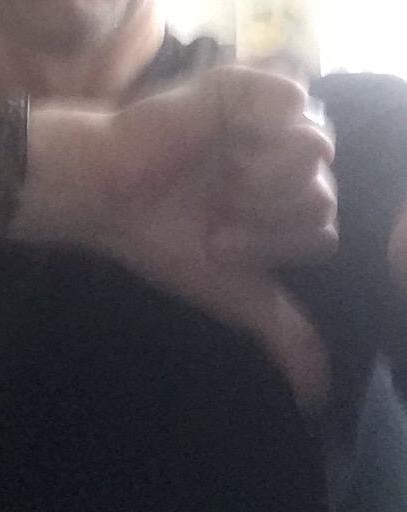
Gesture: dislike